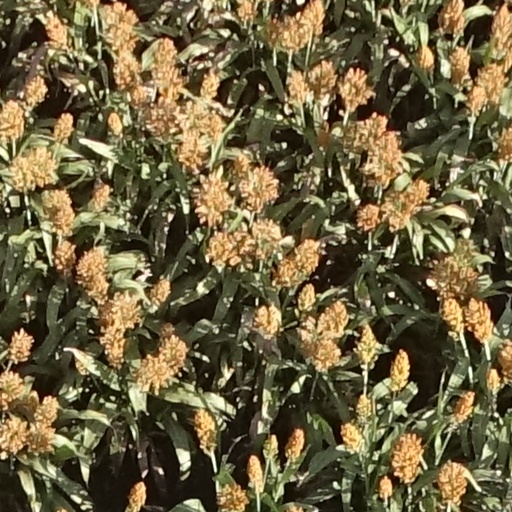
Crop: sorghum